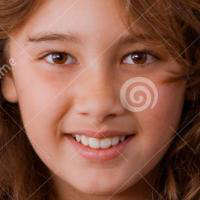
Age group: age 01-10